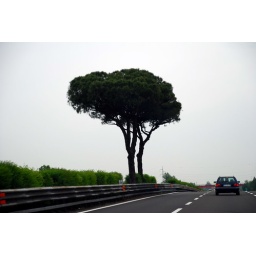
Surprised by this tree in the middle of highway